Herb spiral

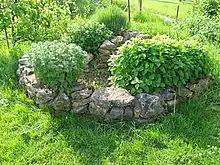
Herb Spiral in early summer

An herb spiral is a three dimensional garden bed for the cultivation of culinary herbs. The herb spiral is an example of permaculture design. It enables a variety of plants with different needs to grow in a small space and makes it possible to cater to the smallest space habitat requirements of plants of different climatic zones.